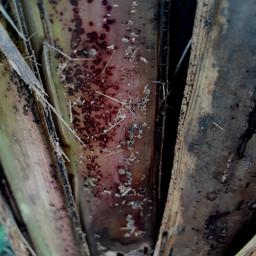
Label: PSEUDOSTEM WEEVIL